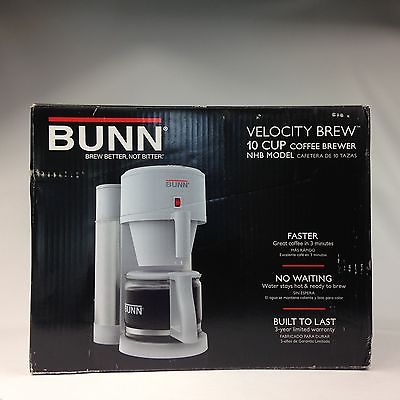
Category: coffee maker